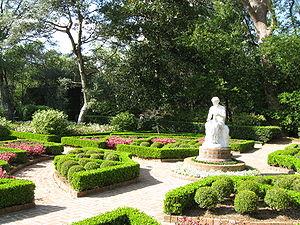
Le musée des Beaux-Arts de Houston, est un musée situé dans la ville de Houston au Texas. Il s'agit du plus grand musée d'art de l'État. Les collections rassemblent environ 56 000 œuvres s'étalant sur une période de six mille ans.